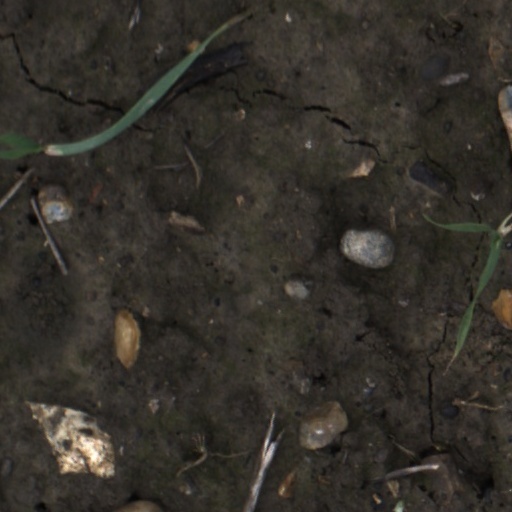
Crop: wheat